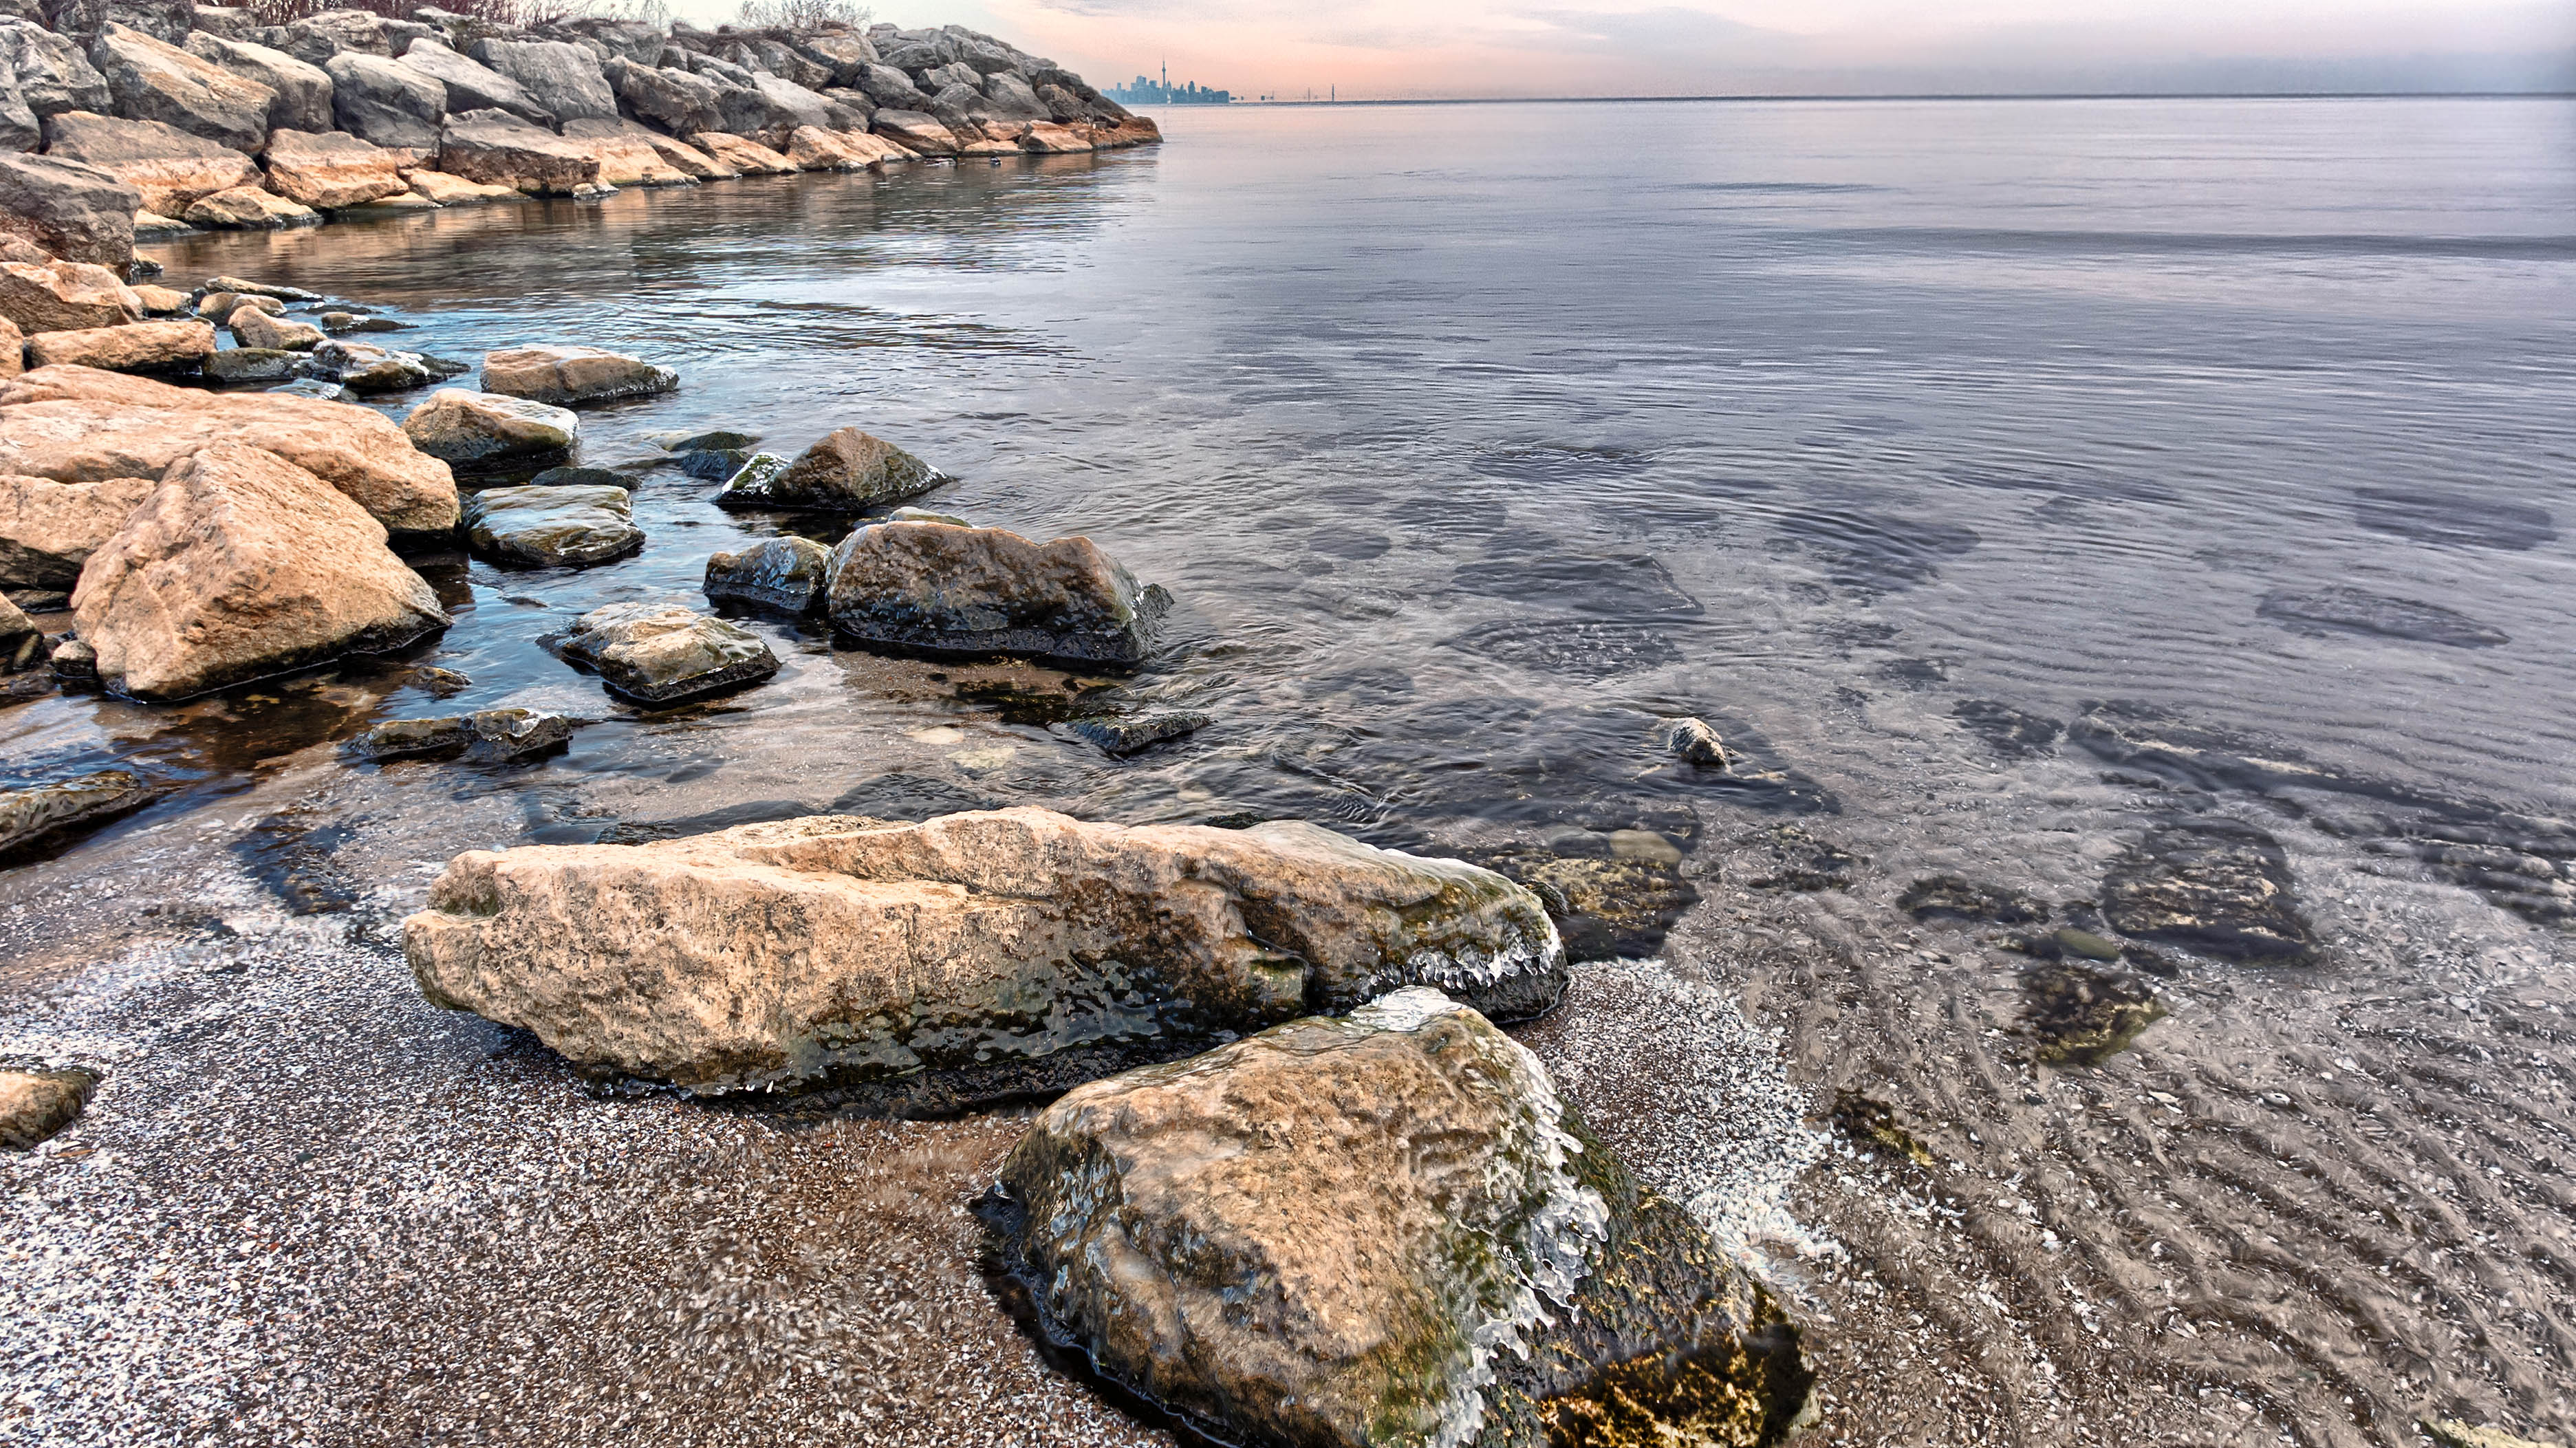
beach, landscape, sea, coast, sand, rock, ocean, cold, skyline, shore, wave, lake, park, calm, bay, terrain, material, hdr, geology, canada, boulder, jack, mississauga, ontario, darling, sns, lumix, panasonic, dmc, lx7, panasoniclumixdmclx7, toronto, tide pool